Q-Net

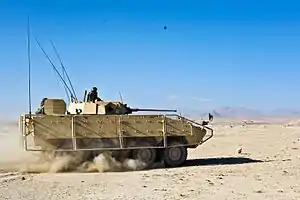
Rosomak-M1M with QinetiQ RPGNet (licence variant)

The Q-Net is an armor system that stands off from the vehicle's hull and "catches" the RPG before it hits the outside of the vehicle itself, using metal nodes connecting the net to disrupt the fusing of the warhead. The Q-Net is similar to other add-on systems like slat armor cages, but with additional benefits of being cheaper and 50–60% lighter than slat, allowing it to be integrated on light vehicles that cannot support slat such as Humvees. Because it is lighter, it reduces power train stress and fuel consumption, while giving equal or greater protection than bar armor. It is fully modular with a hook-and-loop installation method, allowing the system to be configured to different platforms. The net gives 360-degree coverage and can even provide overhead protection.